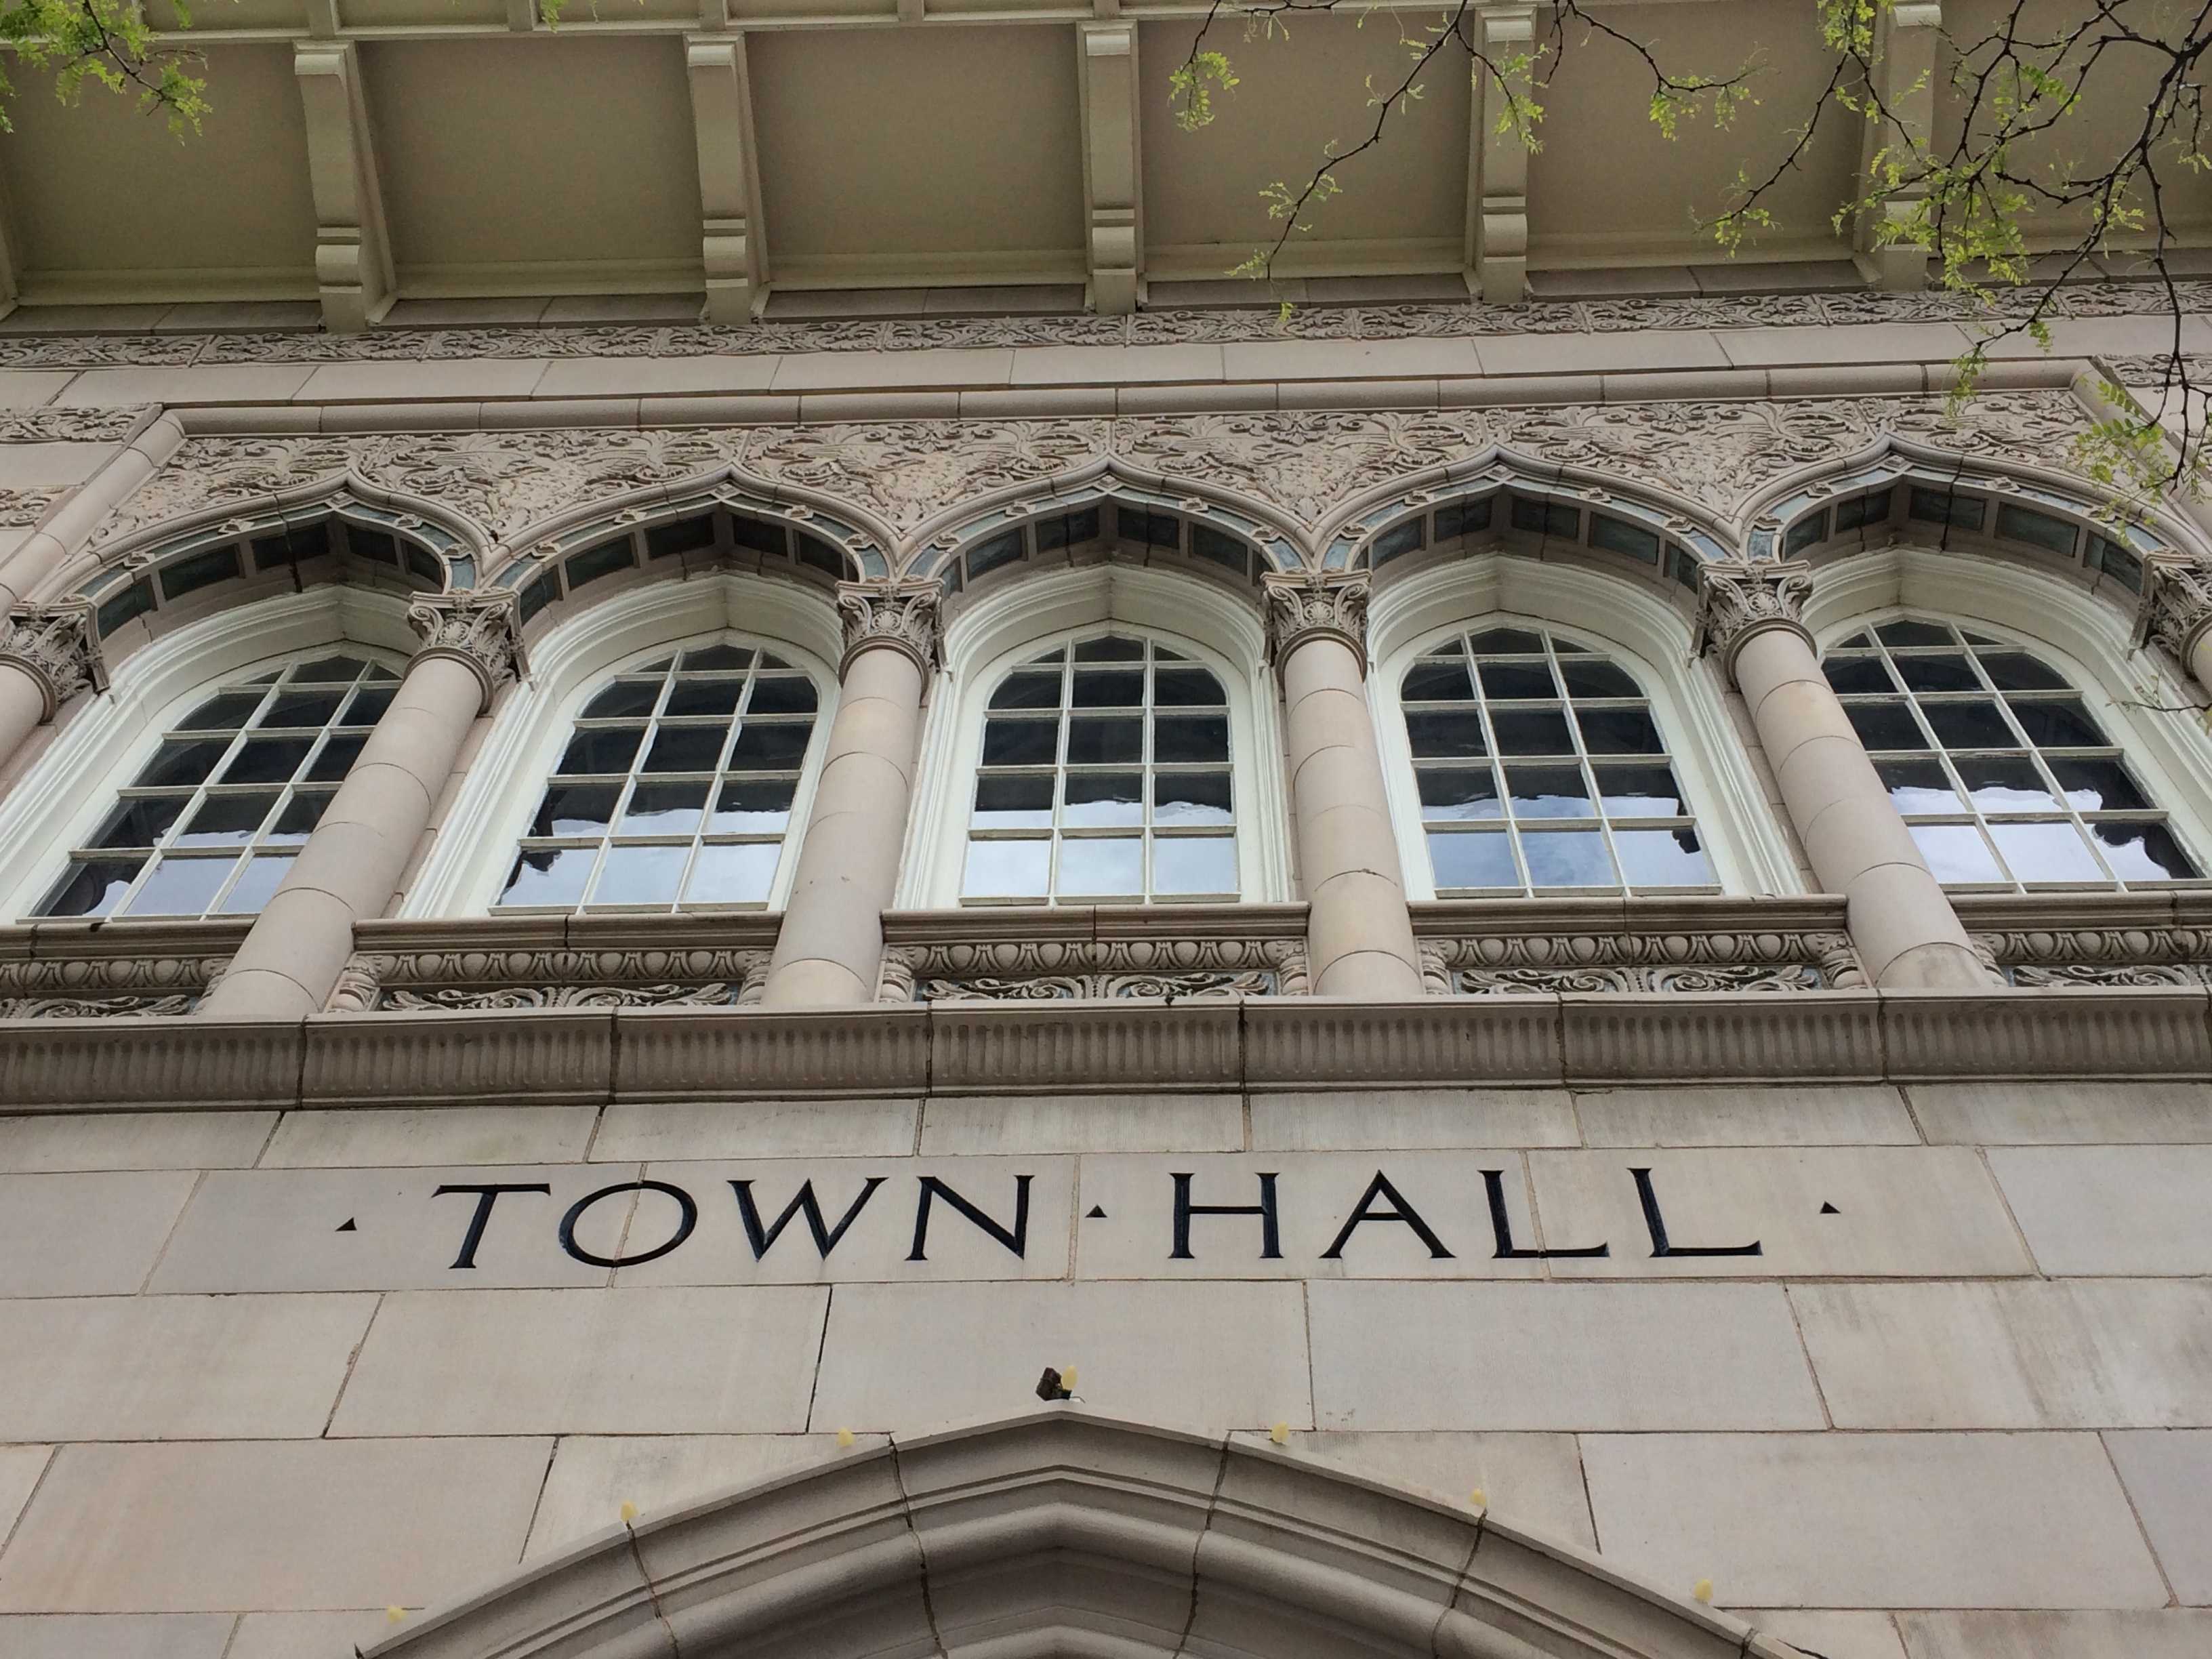
architecture, structure, town, building, old, downtown, landmark, facade, sightseeing, old building, synagogue, heritage, tourist attraction, town hall